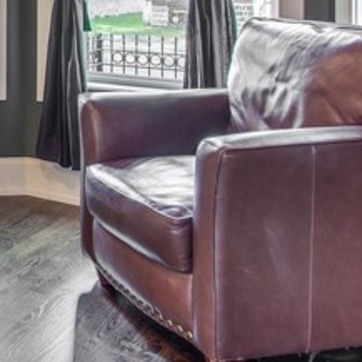
Material: leather